John Martin Reservoir

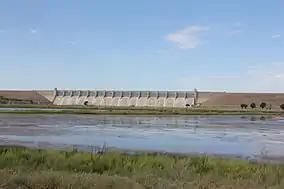
John Martin Dam (2013)

John Martin Dam is an earth-fill embankment dam that stands tall and long. A portion of the dam's midsection is a concrete spillway controlled by 16 radial gates which empty into the Arkansas River. When the reservoir is filled to its maximum capacity, the spillway has a discharge capacity of . When the reservoir is filled to the top of its flood control pool, the river outlet has a capacity of .